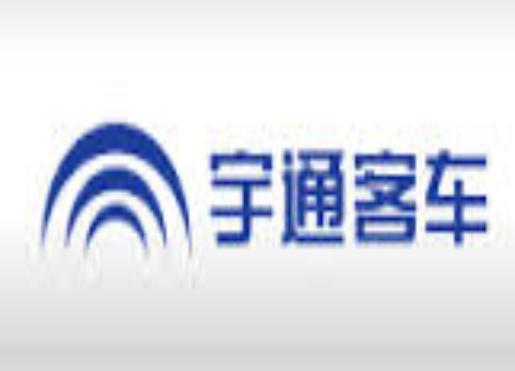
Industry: Transportation